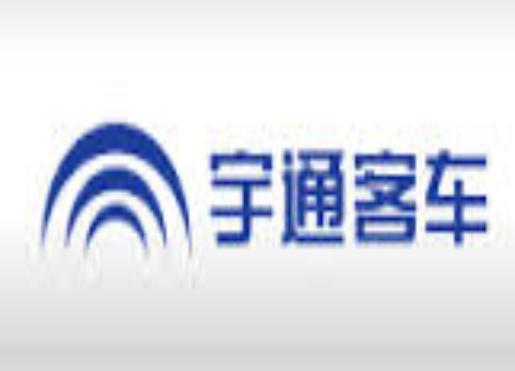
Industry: Transportation